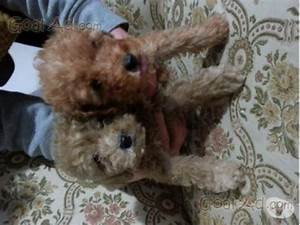
Label: cane